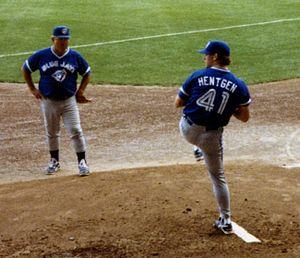
Patrick George Hentgen est un lanceur droitier de baseball ayant joué en Ligue majeure de 1991 à 2004.